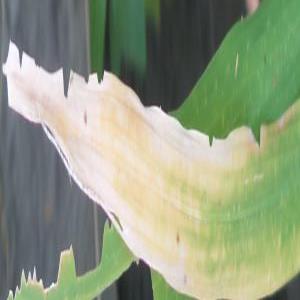
Disease: Bacterialblight